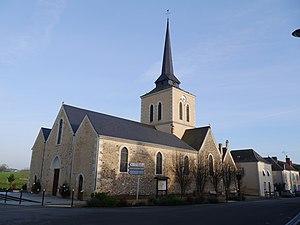
L'église Saint-Sulpice.
L'église de Ballée est mentionnée dès le XIᵉ siècle sous le nom de Capella de Balai.
Val-du-Maine est une commune nouvelle, située dans le département de la Mayenne en région Pays de la Loire, peuplée de 929 habitants. Elle est créée à le 1ᵉʳ janvier 2017 et est issue de la fusion des deux communes de Ballée et Épineux-le-Seguin. Son chef-lieu est fixé à Ballée.
Ballée est une ancienne commune française, située dans le département de la Mayenne en région Pays de la Loire, devenue le 1ᵉʳ janvier 2017 une commune déléguée au sein de la commune nouvelle de Val-du-Maine.